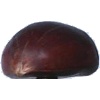
Label: Chestnut 1